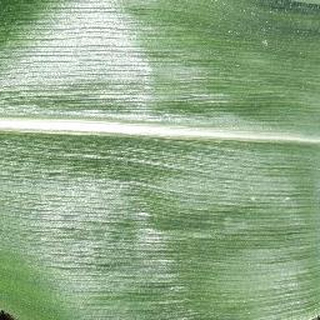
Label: healthy_corn